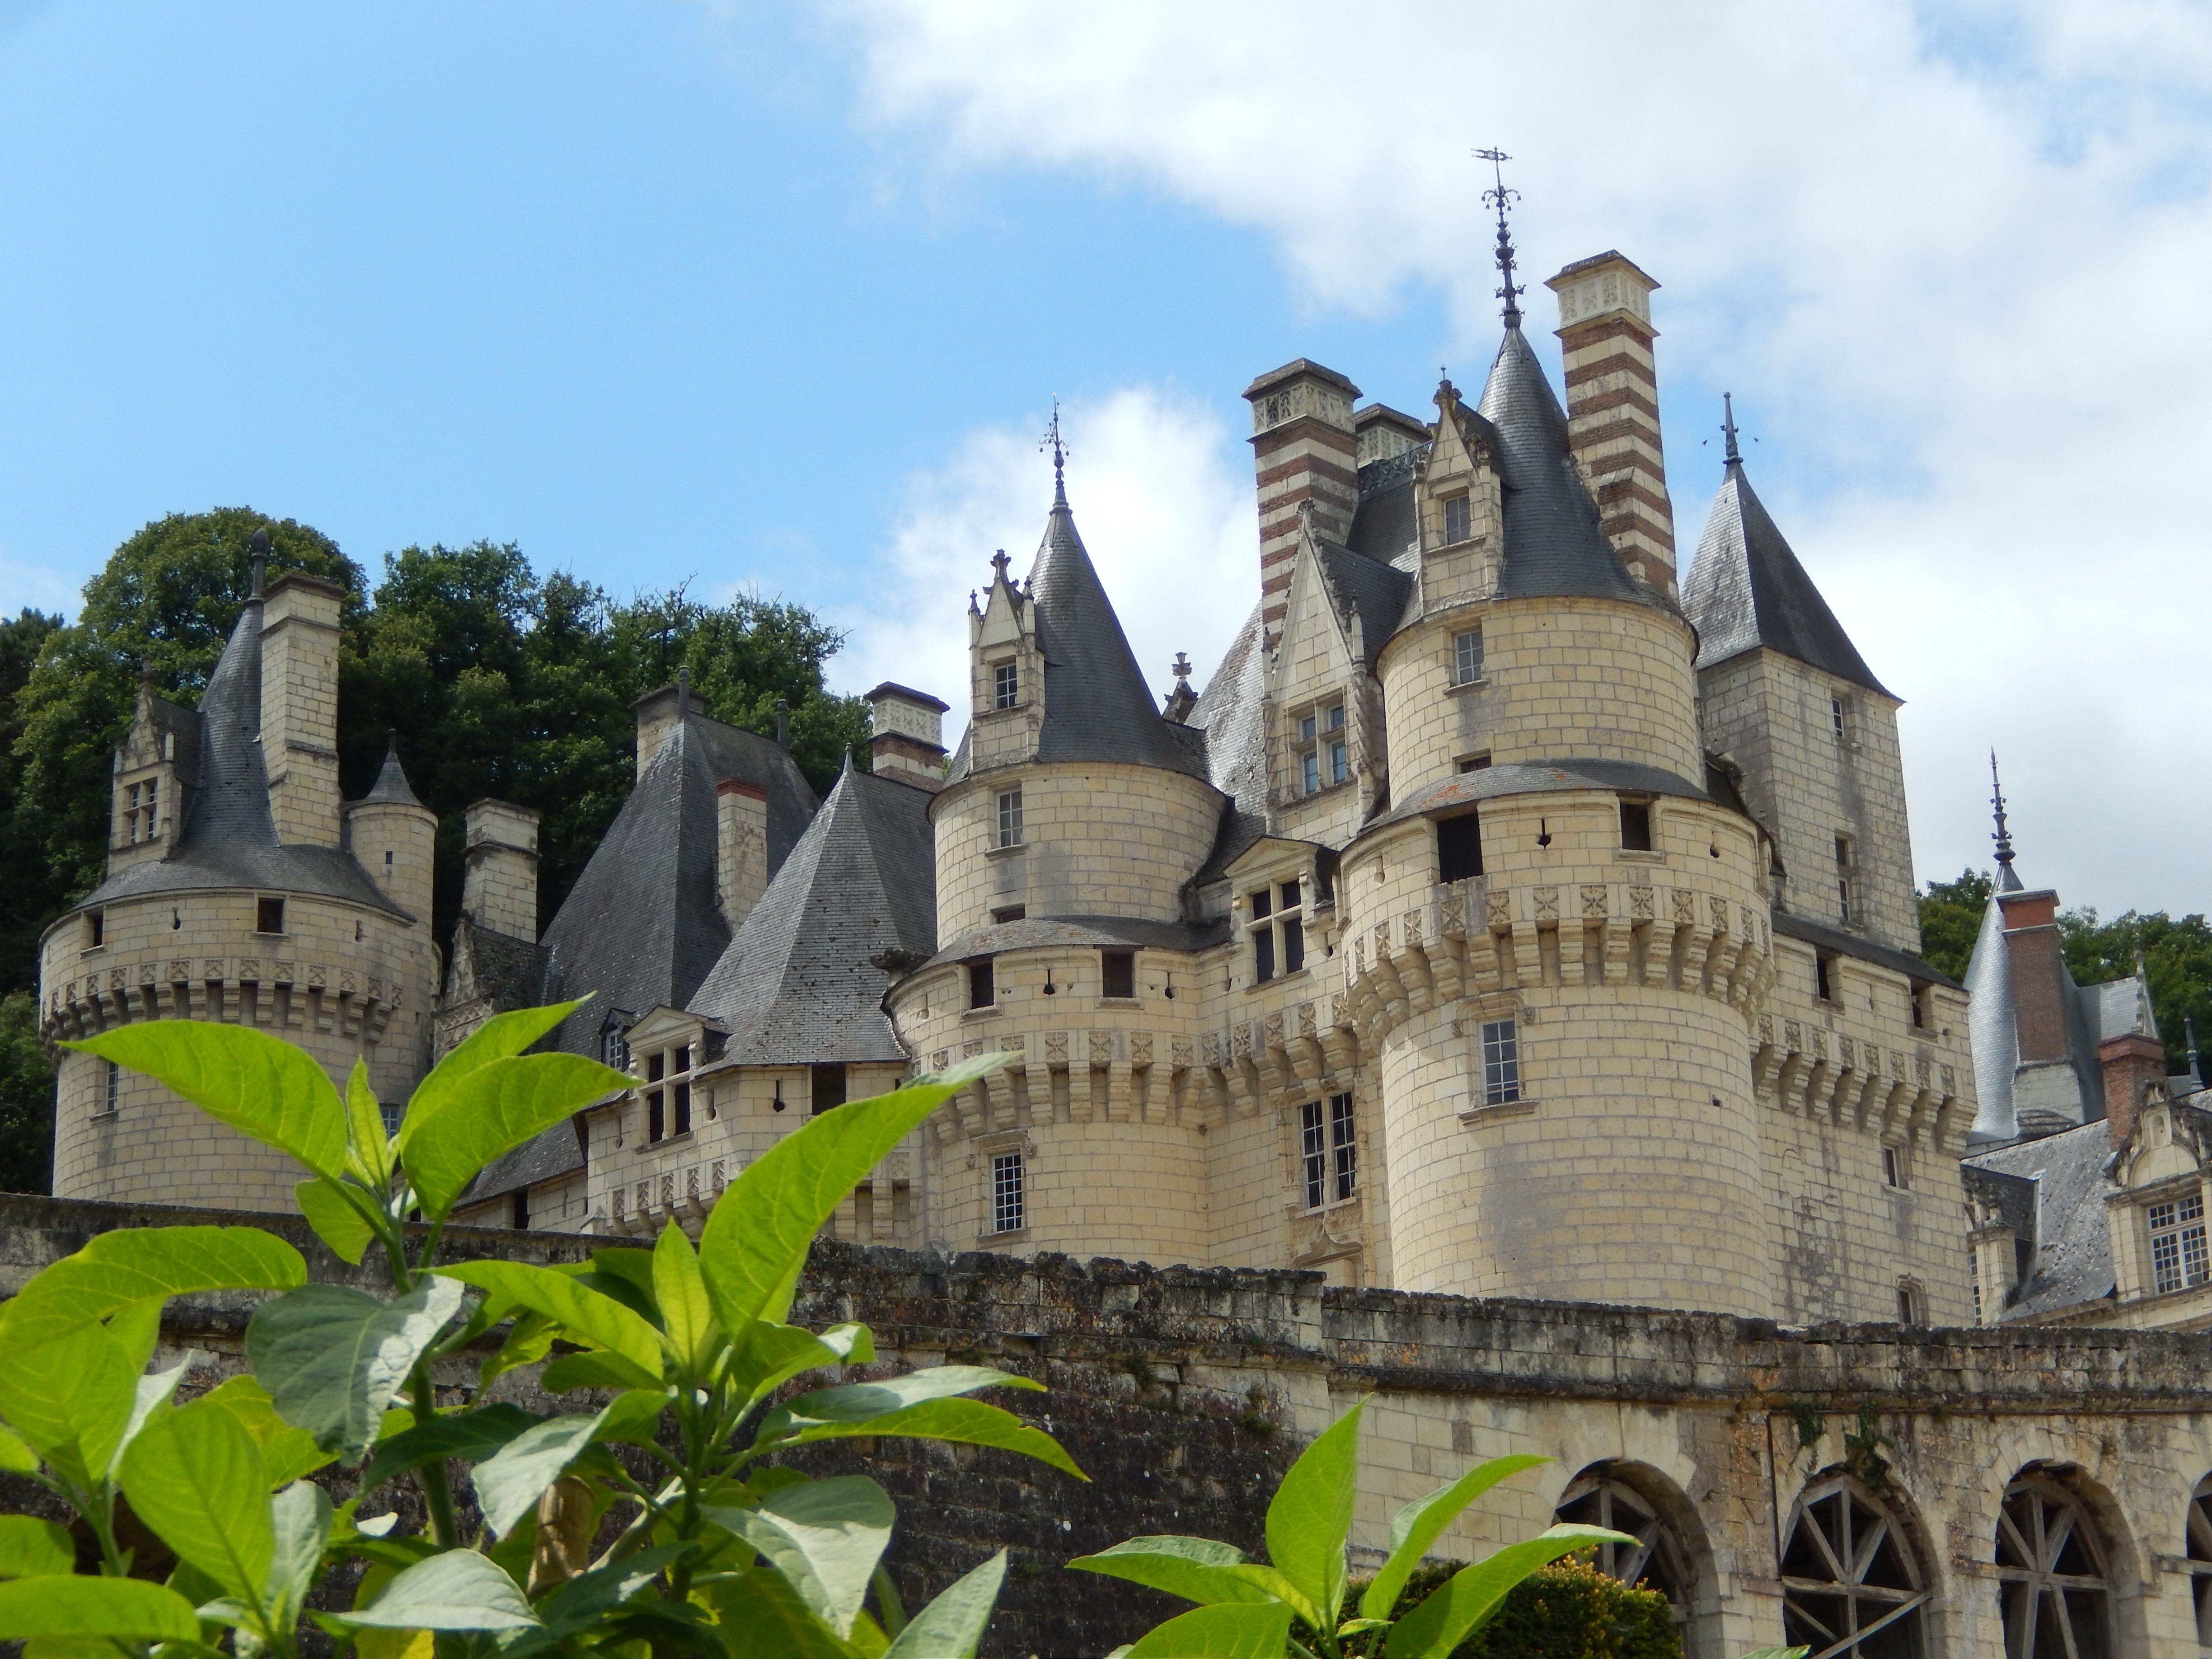
architecture, building, chateau, france, castle, cathedral, historic, tourism, place of worship, french, holidays, monastery, classic, estate, monarchy, royal castle, tours, historic site, ch teau d uss